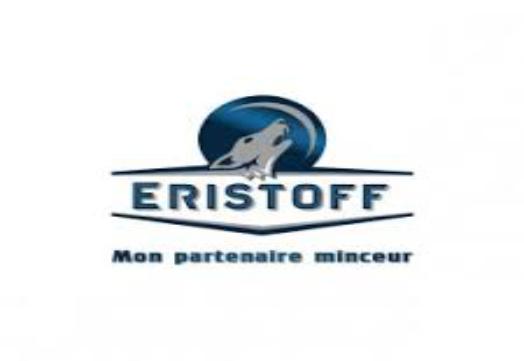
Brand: Eristoff
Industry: Food